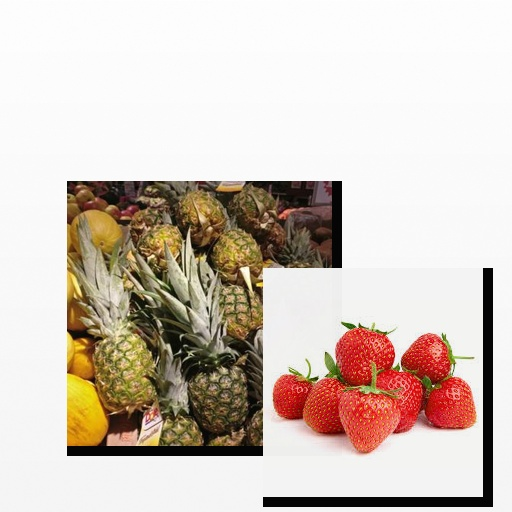
Food items: pineapple, strawberry